ISO/TC 292

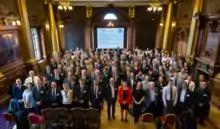
ISO/TC 292 at the 3rd plenary meeting in Edinburgh

Excluded: "Sector specific security projects developed in other relevant ISO committees and projects developed in ISO/TC 262 and ISO/PC 278."